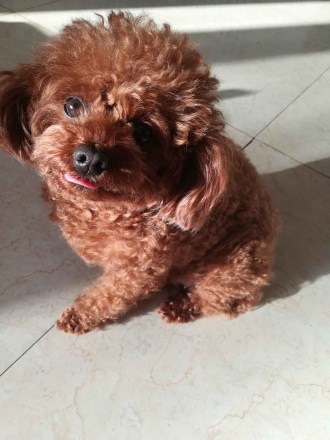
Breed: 7449-n000128-teddy